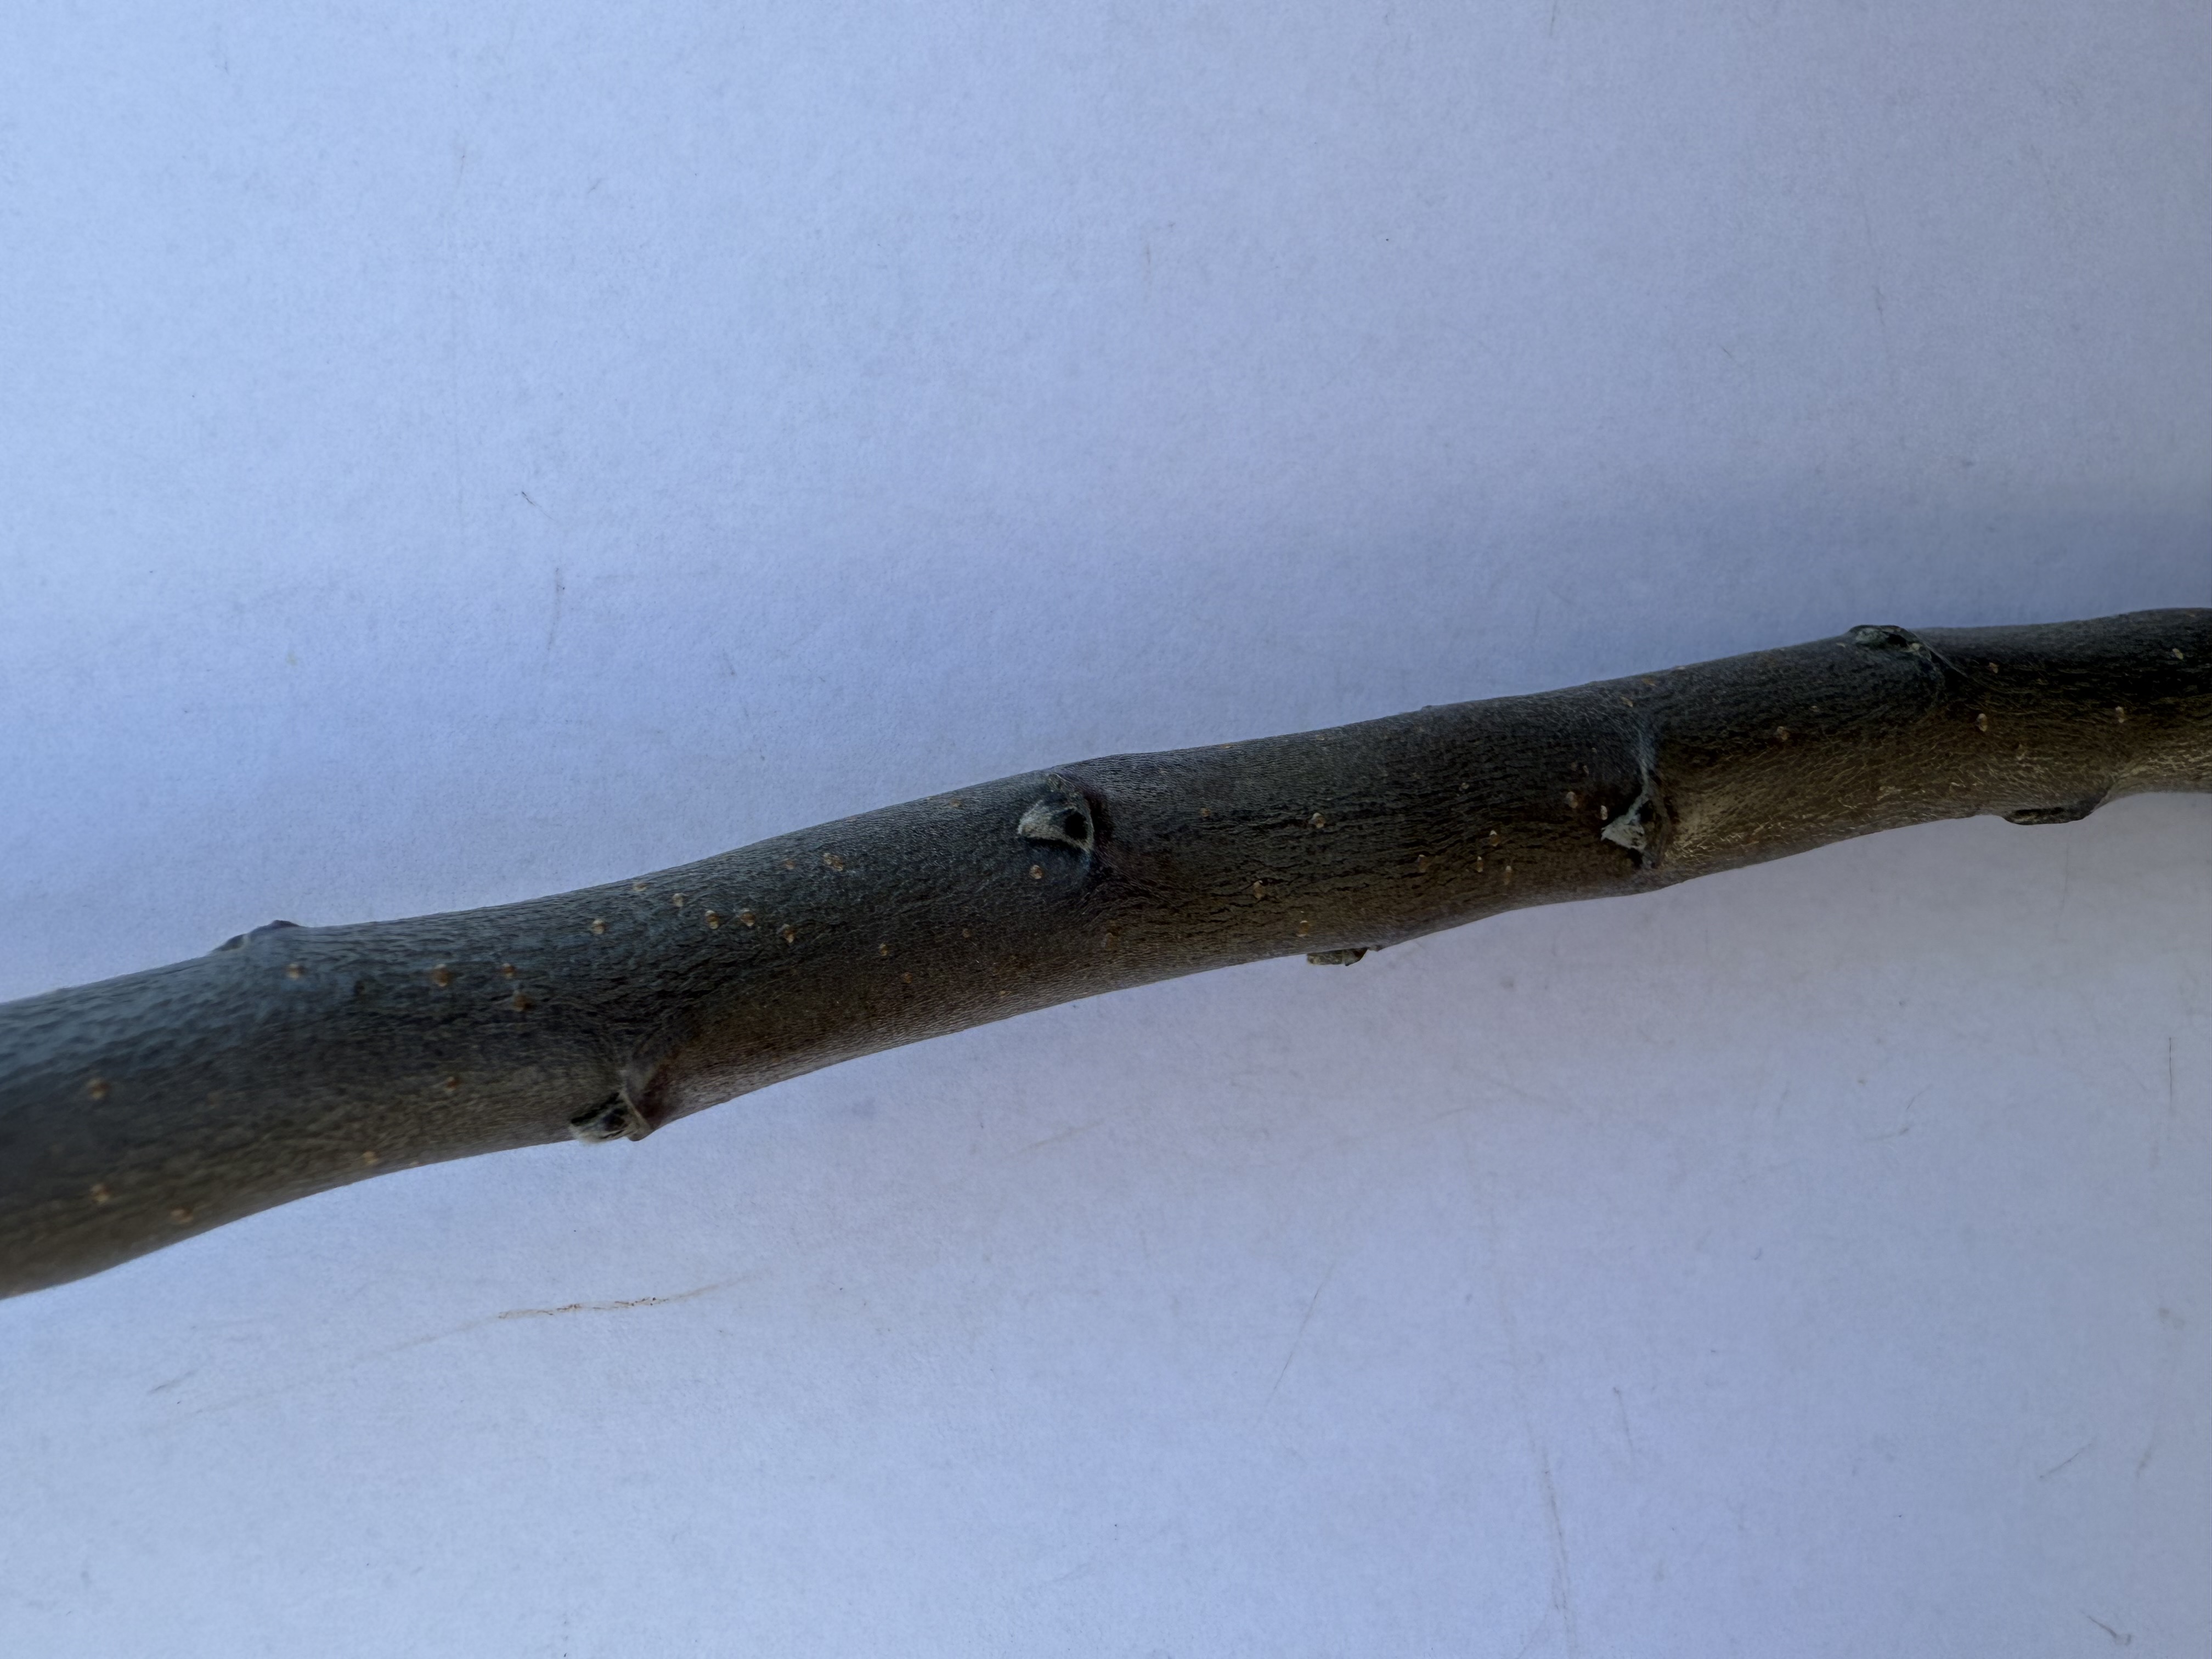
Variety: Redlove Apple